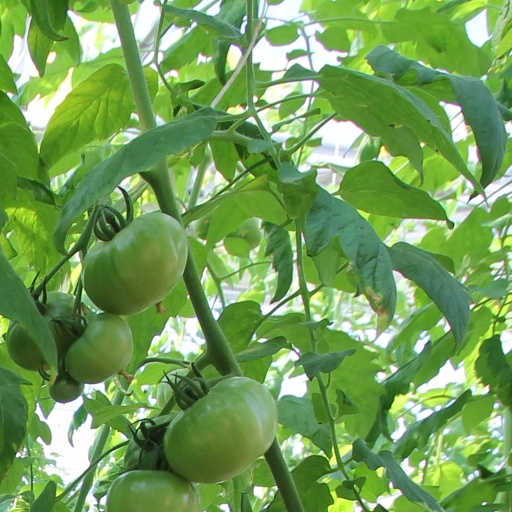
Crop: tomato